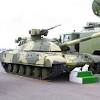
Label: Tank